Brothers (2016 film)

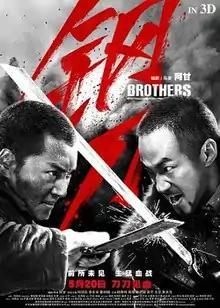
Poster

Brothers is a 2016 Chinese war action drama film directed by Ah Gan. It was released in China by China Film Group Corporation and Zhejiang Tianmao Technology on 20 May 2016.